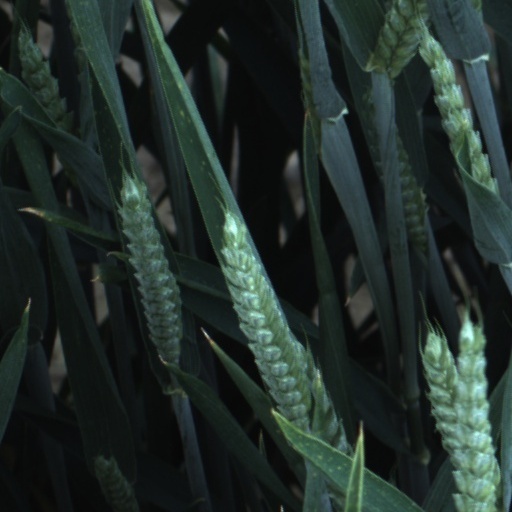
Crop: wheat